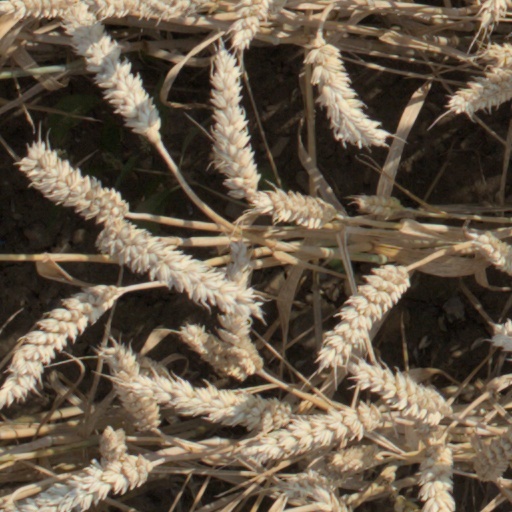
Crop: wheat